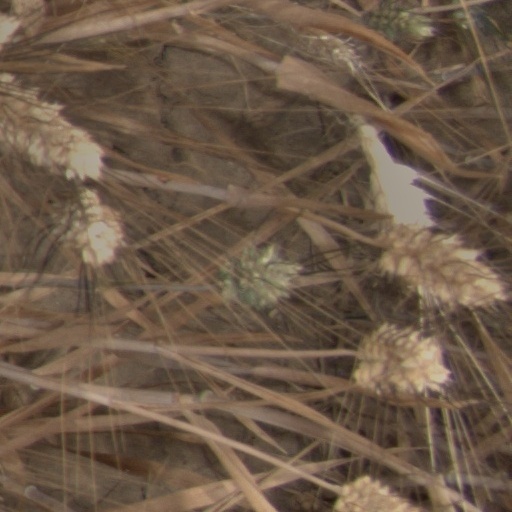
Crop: wheat